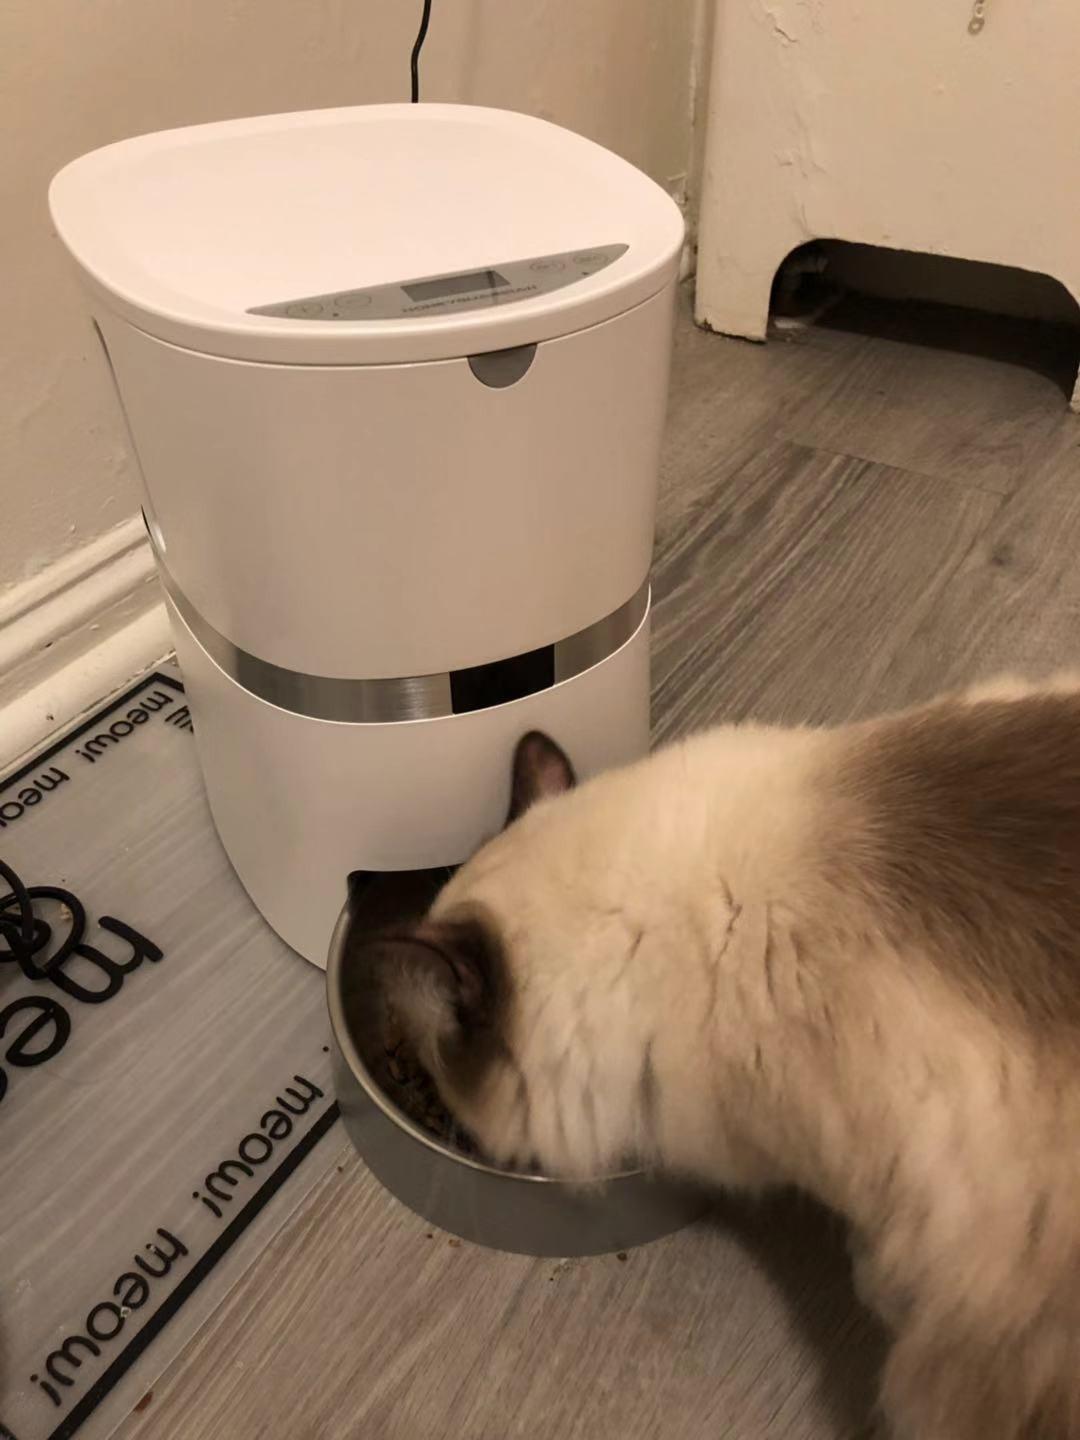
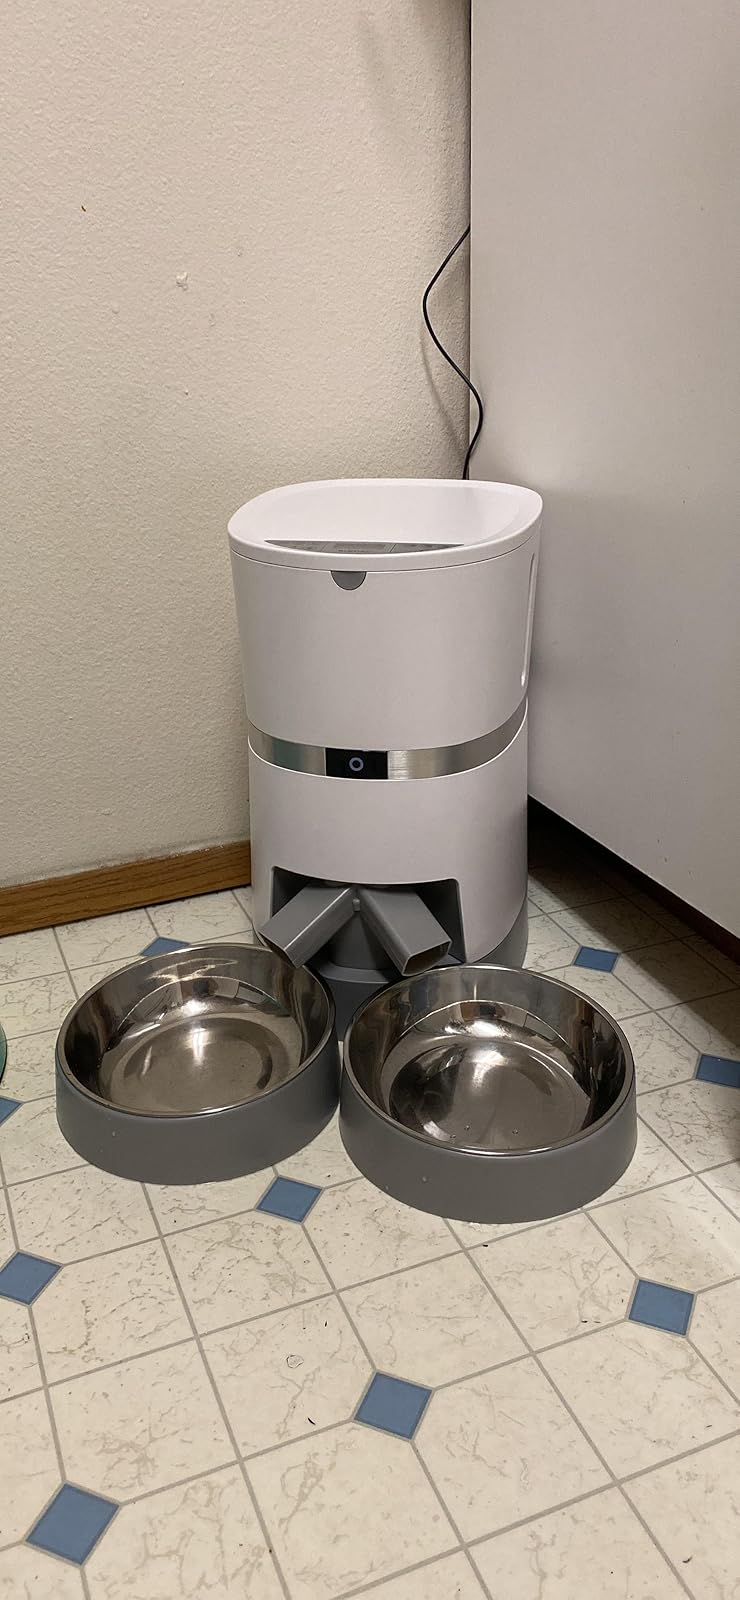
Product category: items_feeder
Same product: no